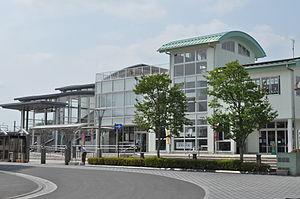
La gare de Sano est une gare ferroviaire de la ville de Sano, dans la préfecture de Tochigi au Japon. La gare est exploitée par les compagnies JR East et Tōbu.